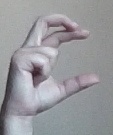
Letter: thal